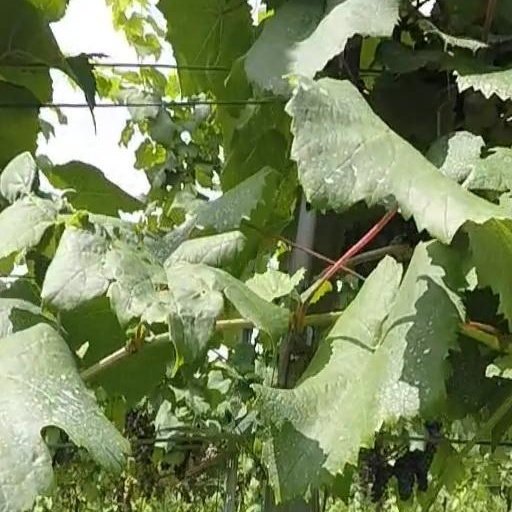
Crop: grape